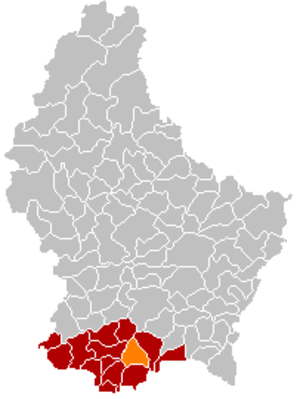
Bettemburg
Bettemburgs placering i Luxembourg
Bettemburg er en kommune og et byområde i storhertugdømmet Luxembourg. Kommunen, som har et areal på 21,49 km², ligger i kantonen Esch-sur-Alzette i distriktet Luxembourg. I 2005 havde kommunen 9.234 indbyggere.